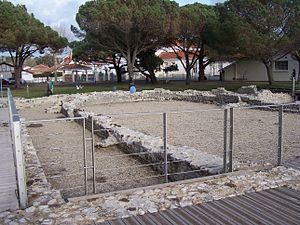
Vestiges gallo-romains à Andernos-les-Bains, Gironde, France
Cet article recense les monuments historiques de l'arrondissement d'Arcachon, dans le département de la Gironde, en France.
Les vestiges gallo-romains d'Andernos-les-Bains sont des substructions gallo-romaines situées à Andernos-les-Bains, en France.